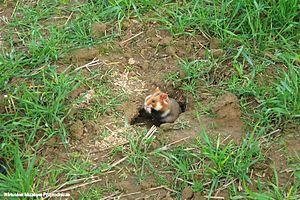
Le Hamster d'Europe est une petite espèce de rongeurs de silhouette massive et d'aspect robuste, qui se rencontre en Europe et en Asie. C'est le plus grand des hamsters et la seule espèce contemporaine du genre Cricetus. C'est aussi le seul hamster qui vit à l'état sauvage en Europe occidentale même si, malgré des mesures de protection et de réintroduction, cette espèce compte en 2009 parmi les « mammifères les plus menacés d'Europe » selon la Commission européenne. On l'y rencontre encore notamment dans l'est de la France, en Alsace, ainsi qu'en Belgique, où il est au bord de l'extinction en raison de la destruction de son habitat par l'agriculture intensive et l'urbanisation. Si l'espèce était assez abondante en Europe de l'Est et en Asie il y a encore quelques années, elle a disparu des trois quarts de son territoire et son taux de reproduction est aujourd'hui en chute libre. Le Hamster d'Europe vient de passer en danger critique, selon l'Union internationale pour la conservation de la nature.